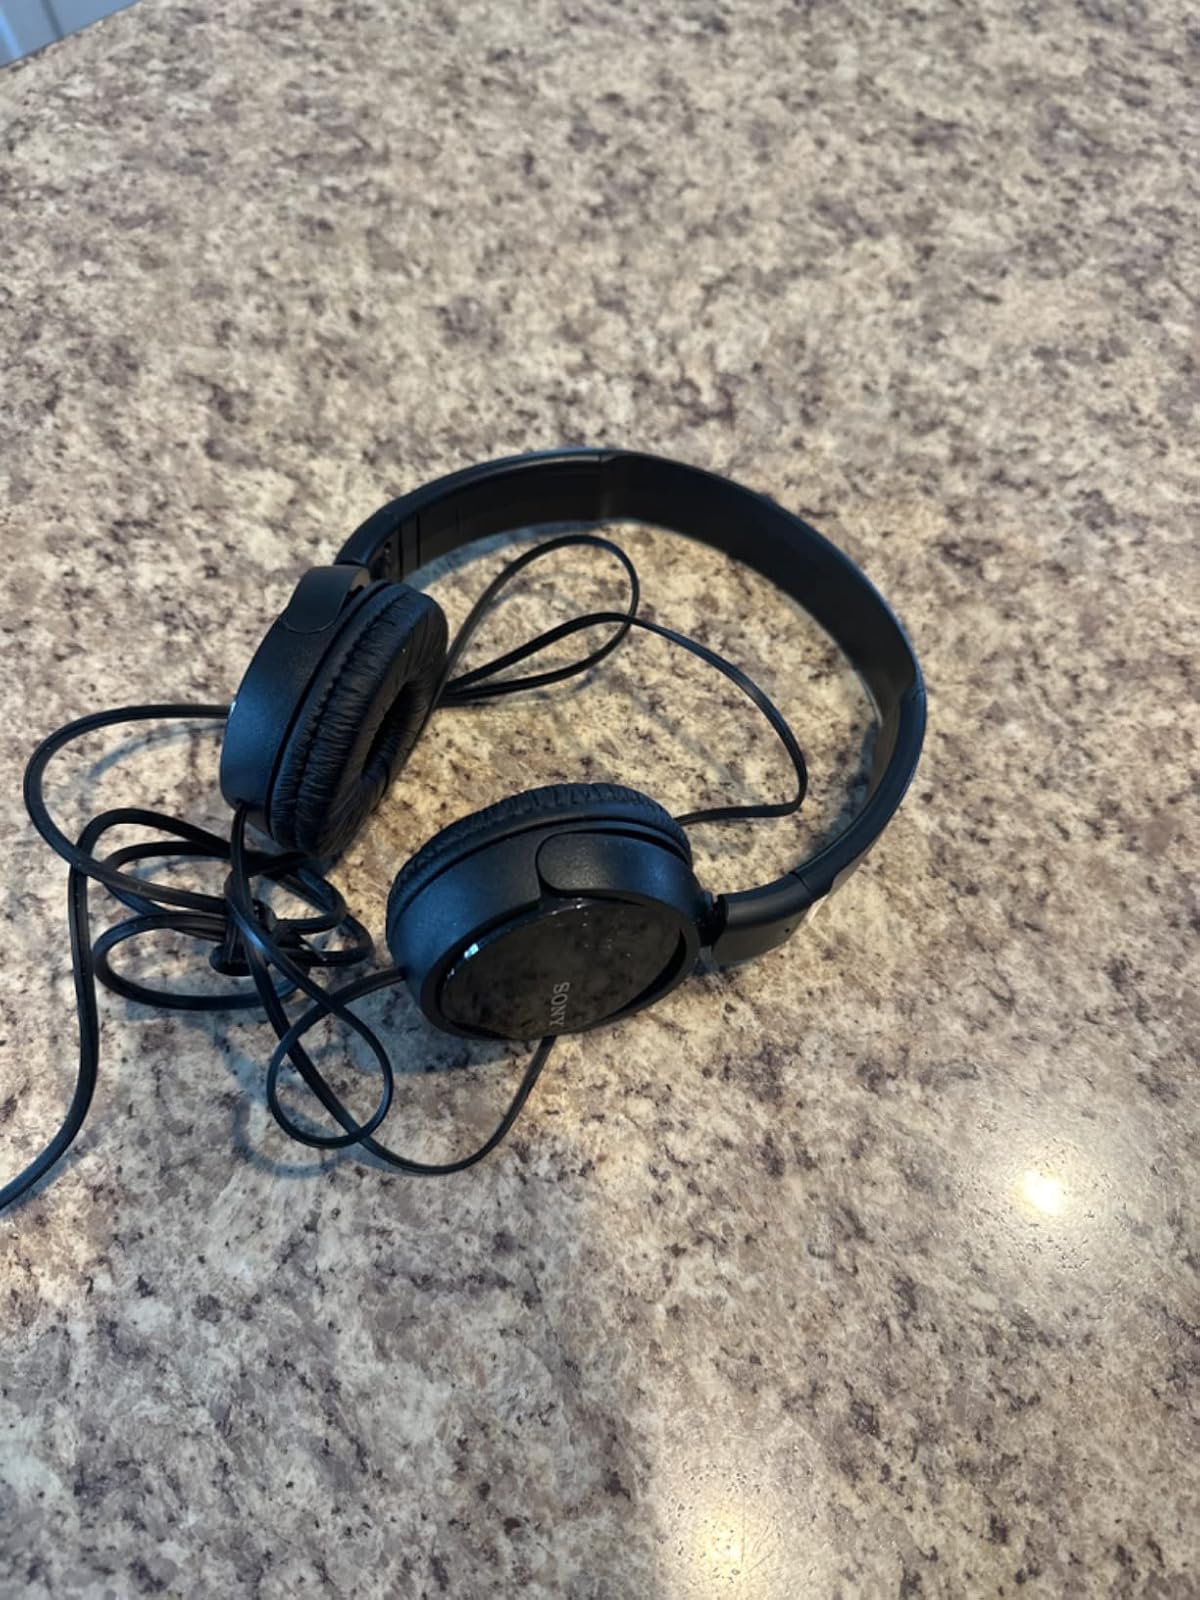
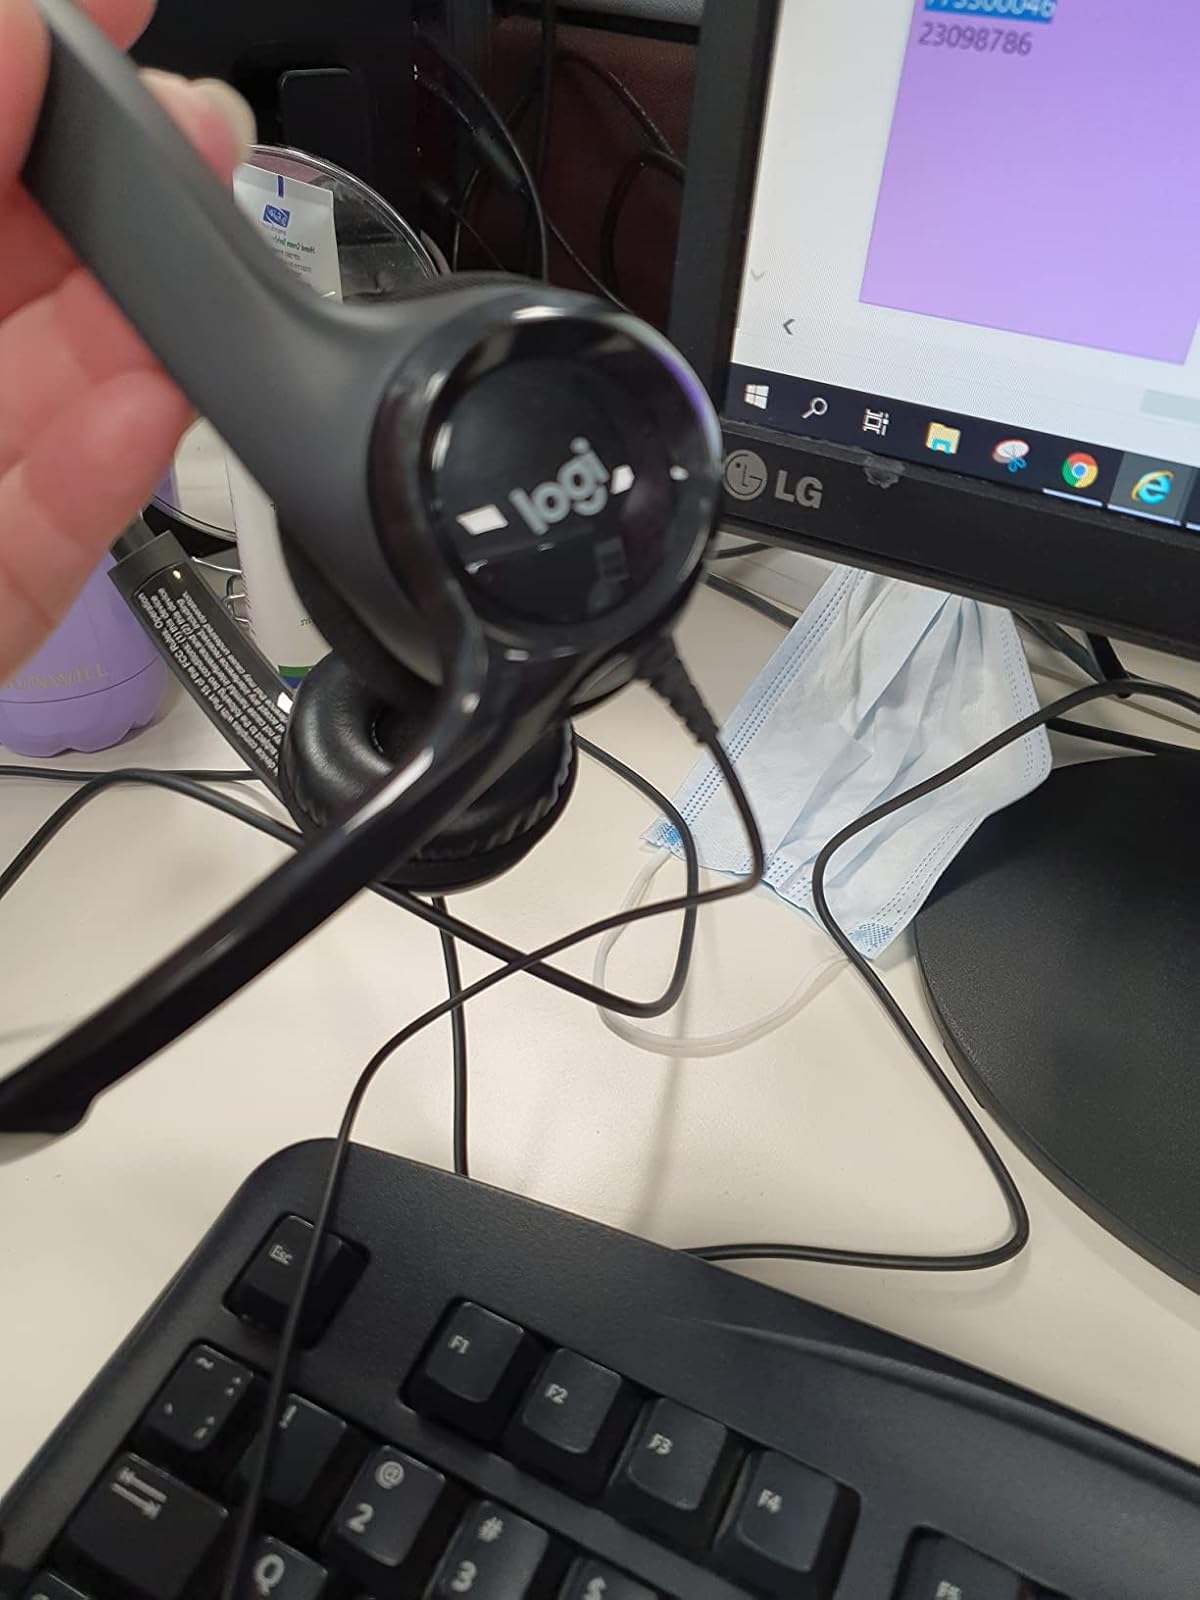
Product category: headphones
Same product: no